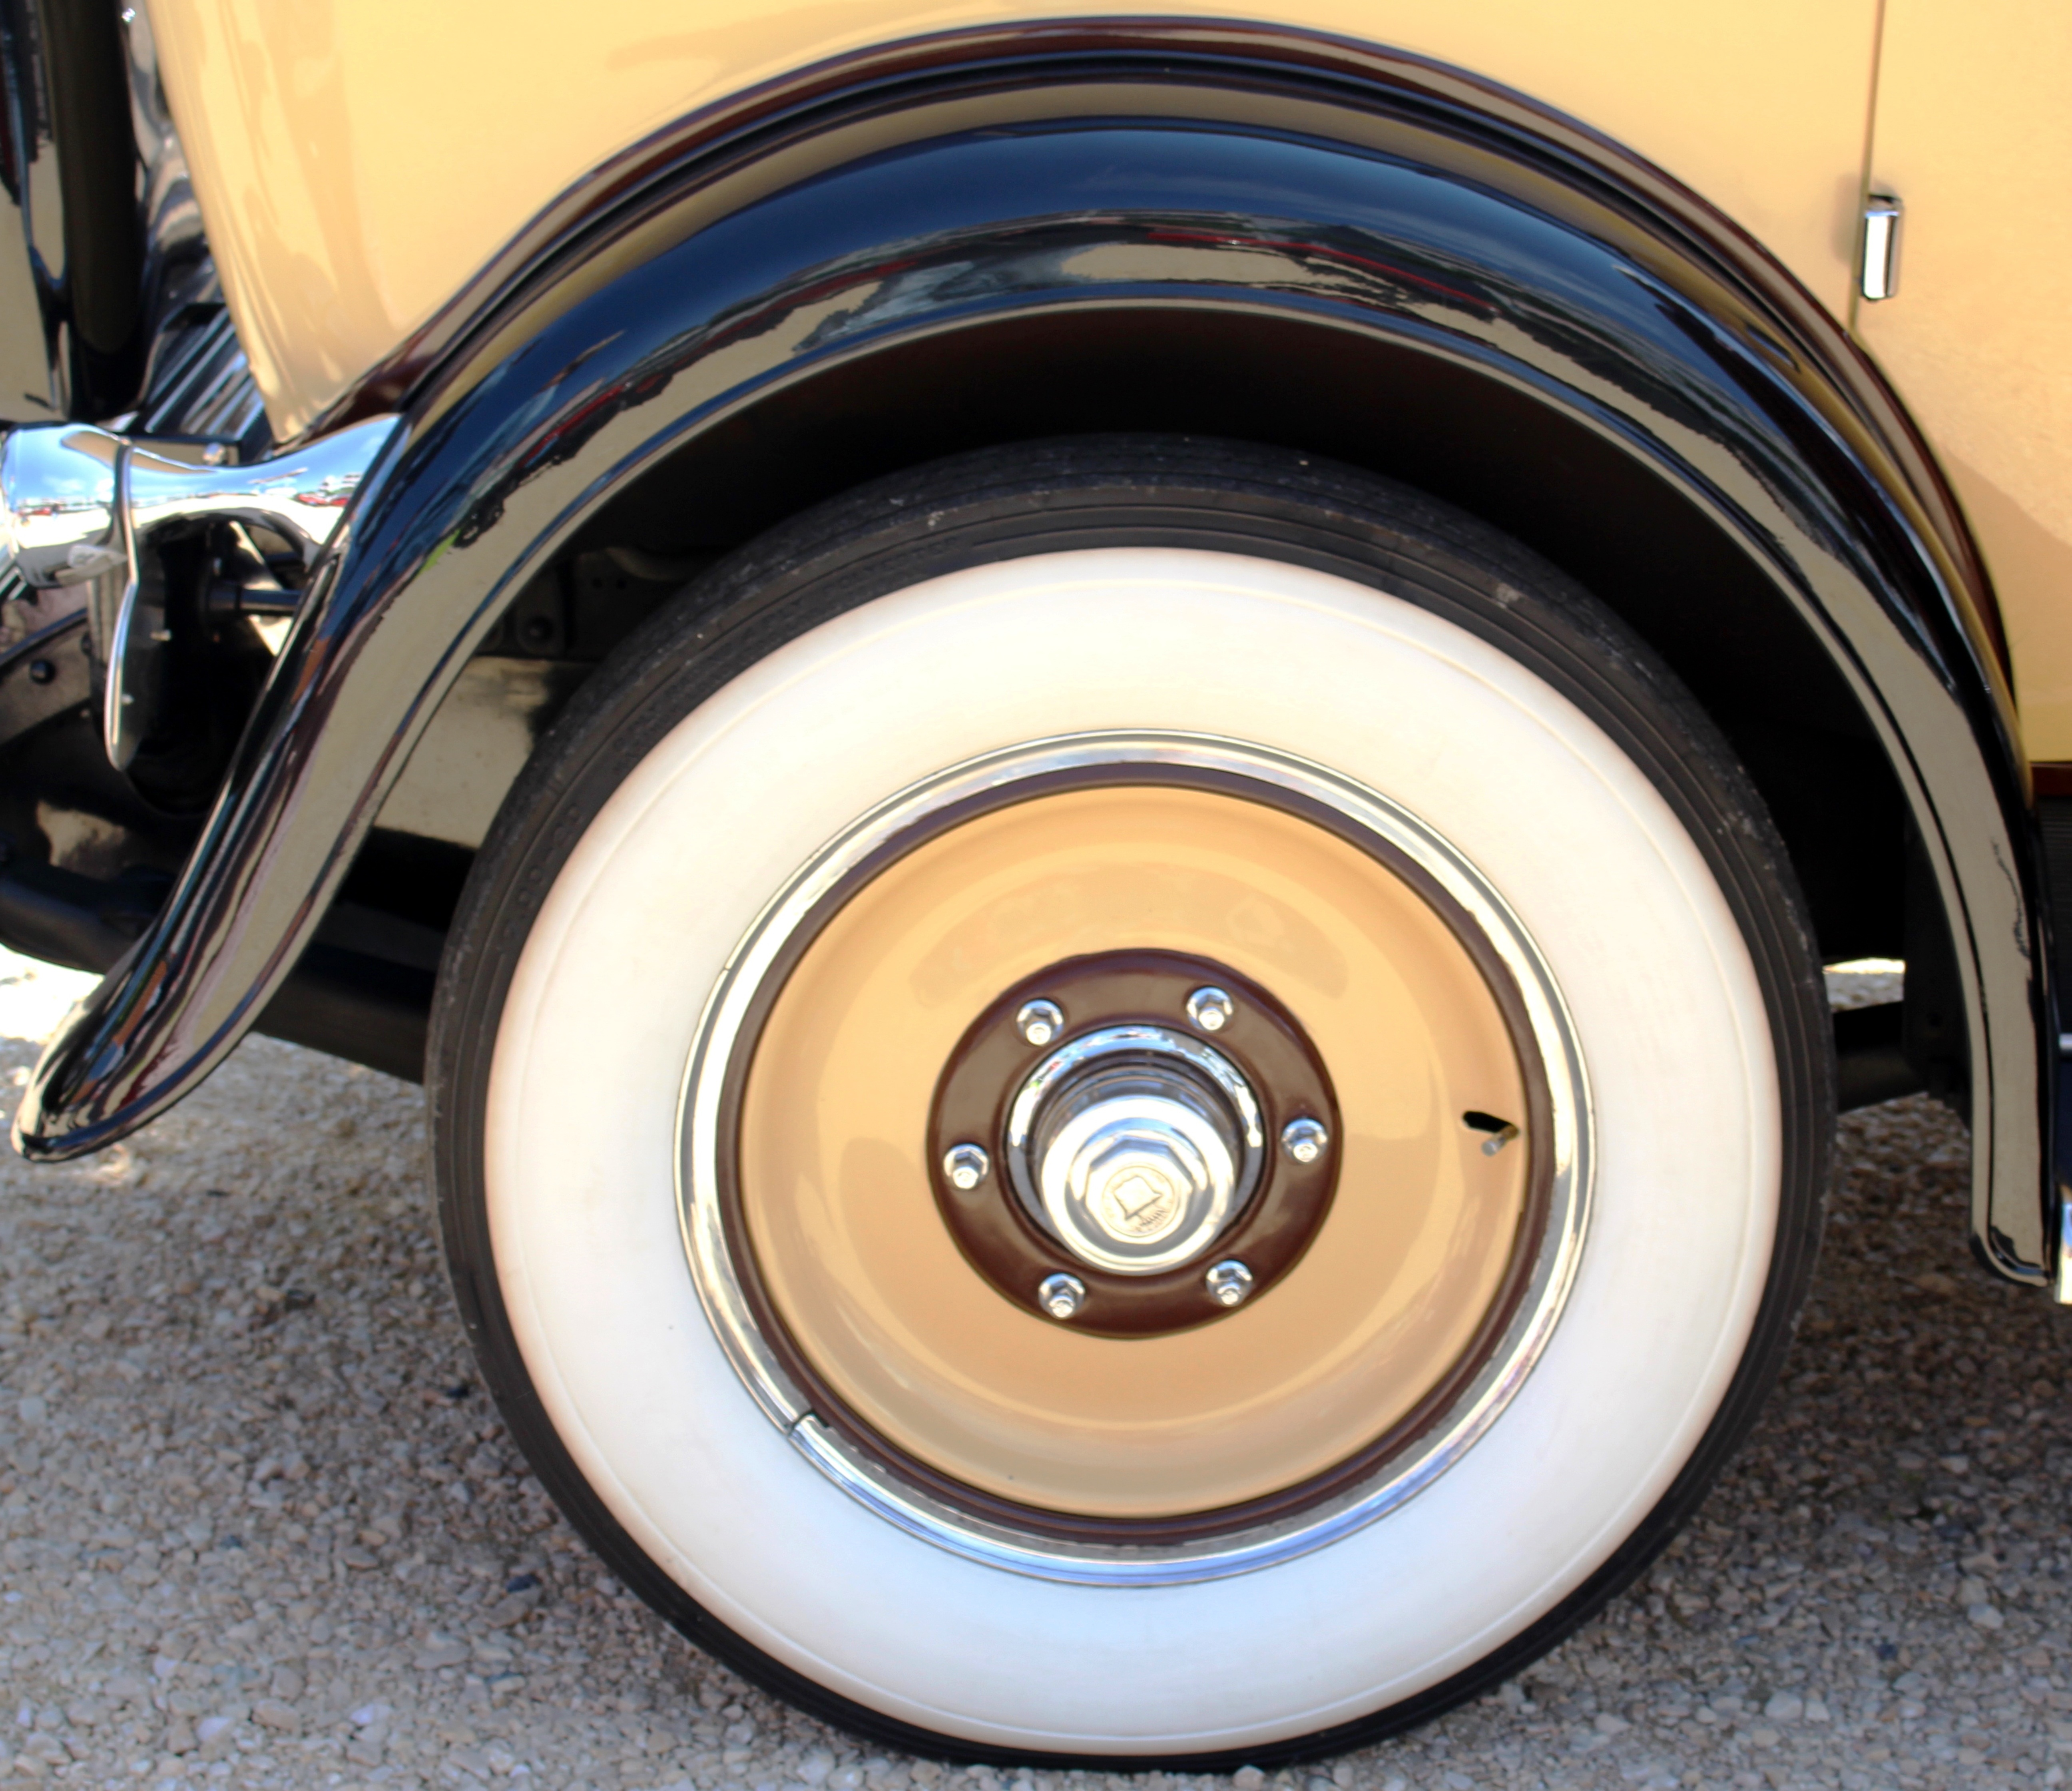
car, wheel, vehicle, spoke, auto, tire, rim, oldtimer, cadillac, hubcap, white wall tires, automobile make, automotive exterior, automotive tire, year built 1929